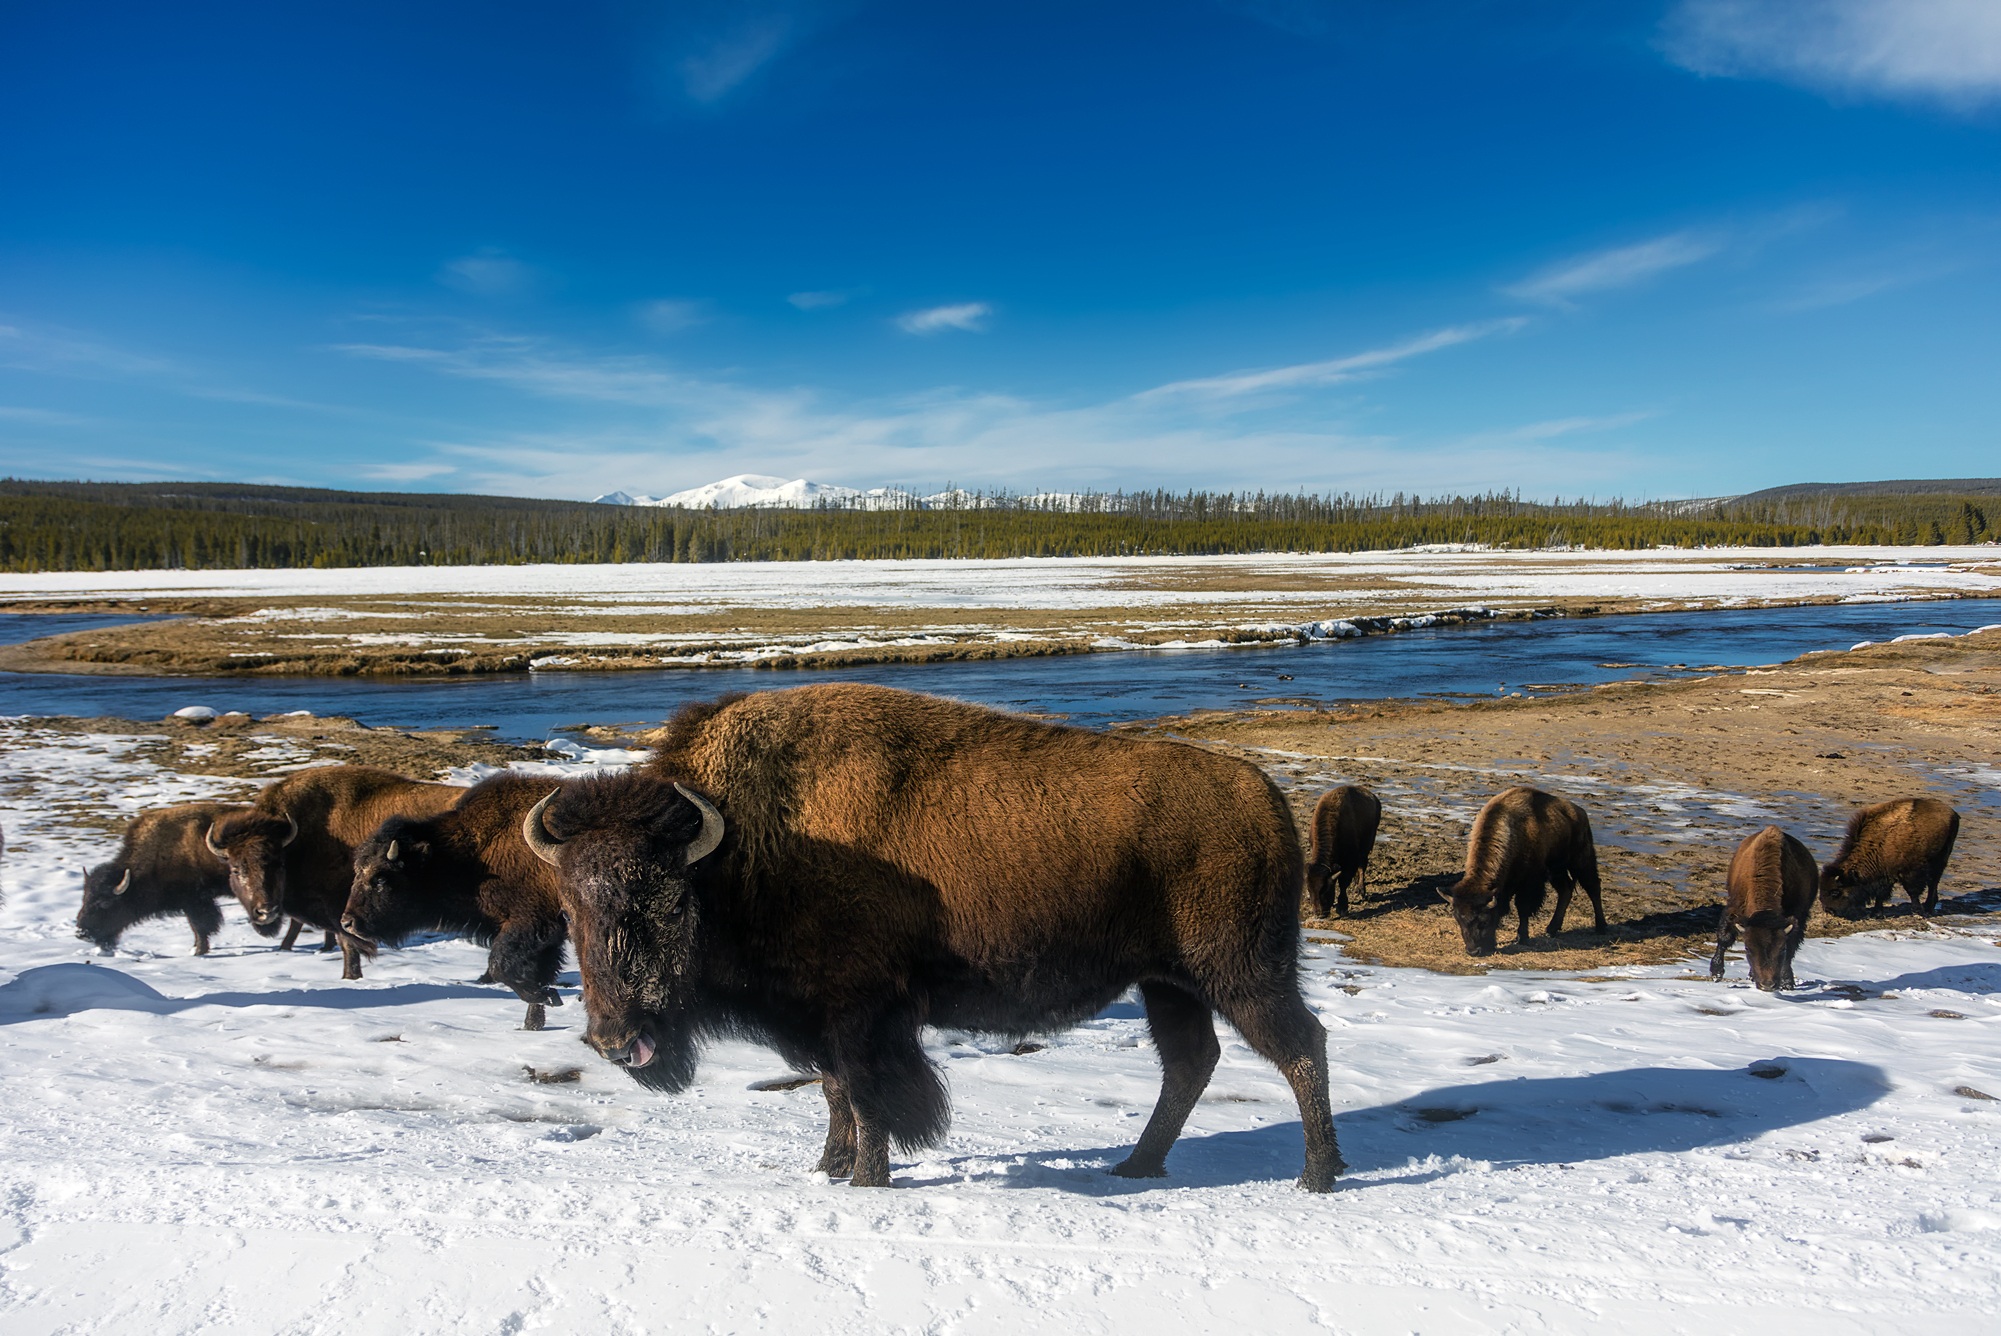
landscape, sea, nature, forest, wilderness, snow, winter, field, meadow, countryside, river, valley, country, travel, wildlife, stream, ice, rural, herd, scenic, weather, mammal, arctic, tourism, national park, season, yellowstone, trees, outdoors, woods, mountains, animals, bison, wyoming, buffalo, cattle like mammal